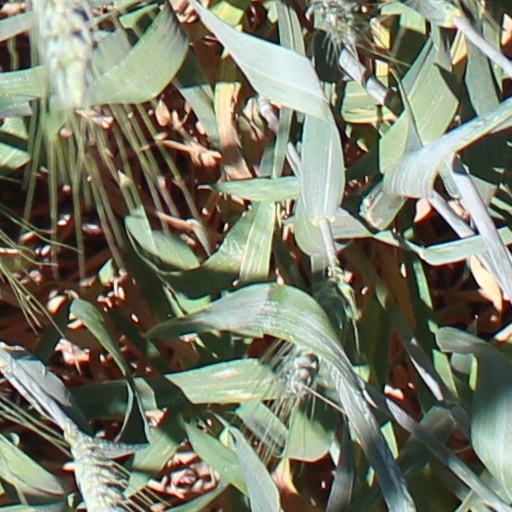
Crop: wheat